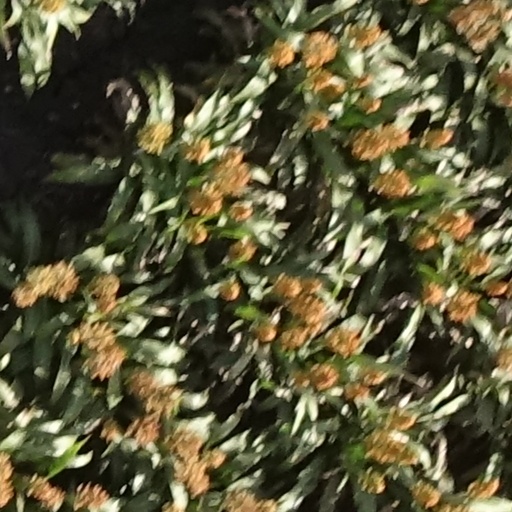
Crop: sorghum